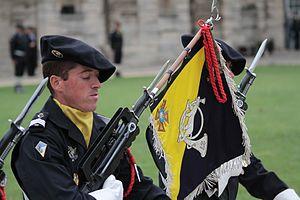
Fanion du 27e BCA à Vincennes le 17 septembre 2011
Le 27ᵉ bataillon de chasseurs alpins est une unité militaire de l'infanterie alpine de l'armée de terre française.